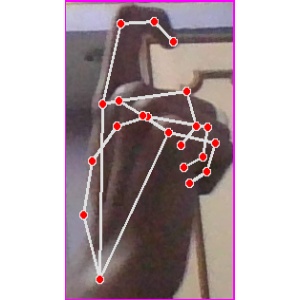
अक्षर: ट